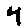
Label: 4